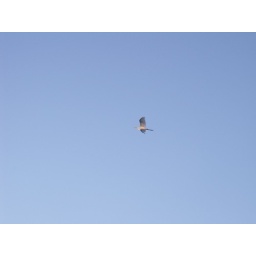
great egret flying in the blue sky above